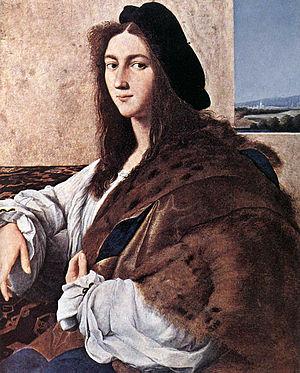
Raphaël, nom francisé de Raffaello Sanzio, est un peintre et architecte italien de la Renaissance né le 6 avril 1483 à Urbino et mort le 6 avril 1520 à Rome.